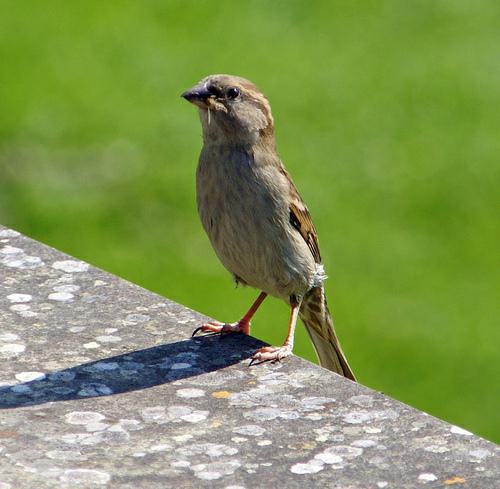
A photo of a house sparrow